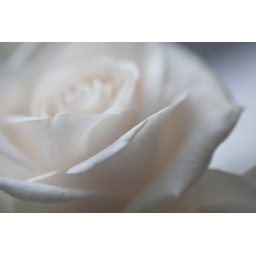
white rose in winter